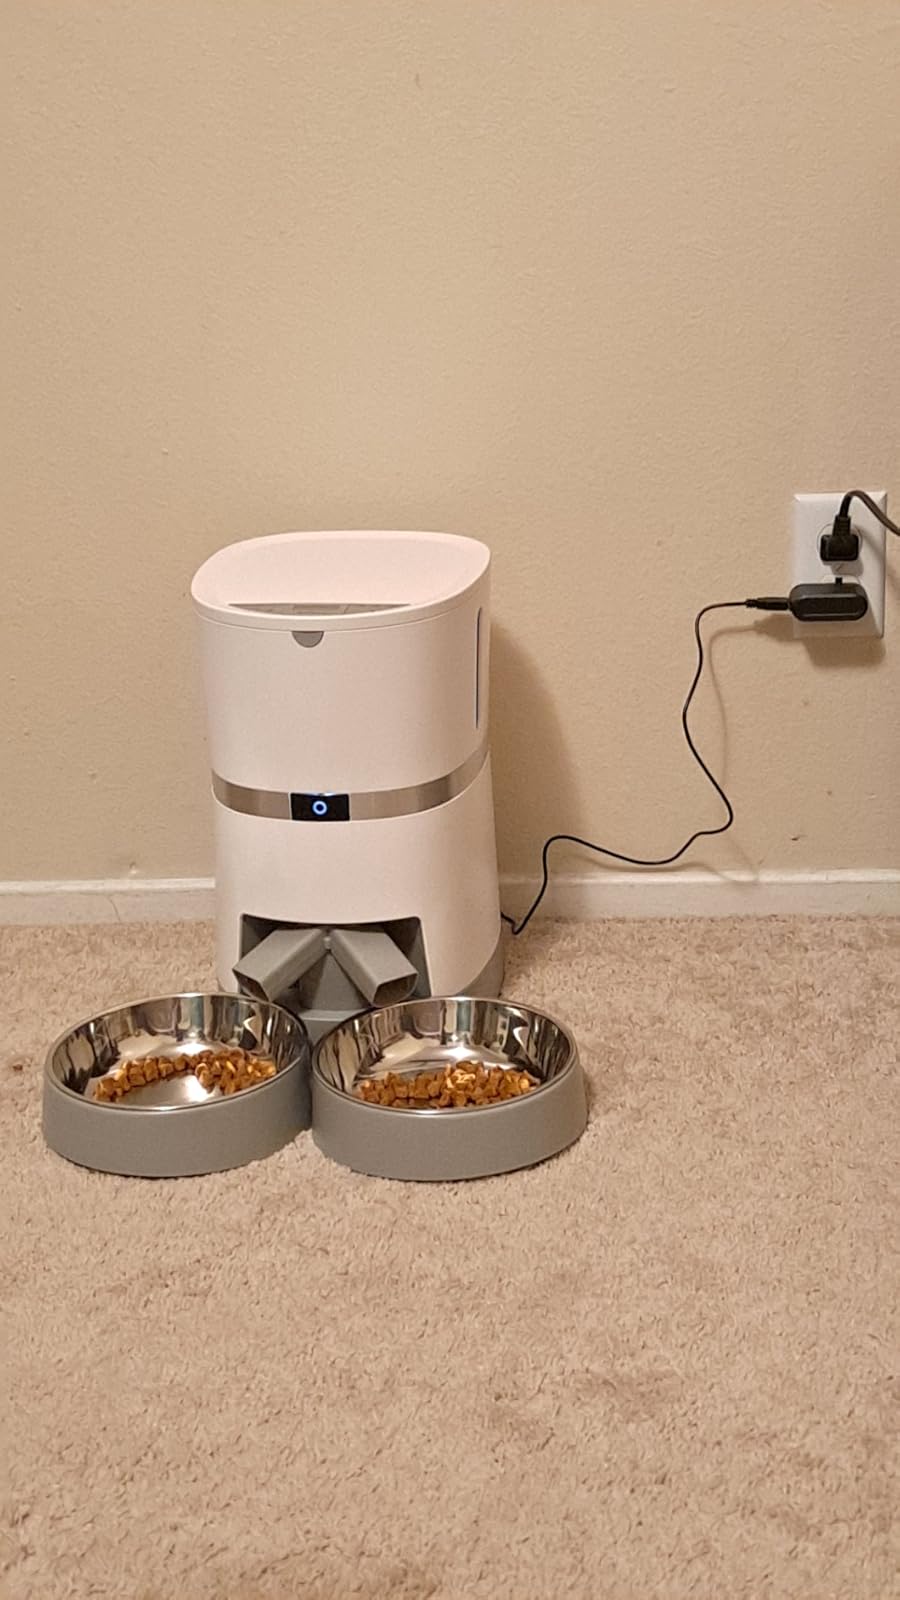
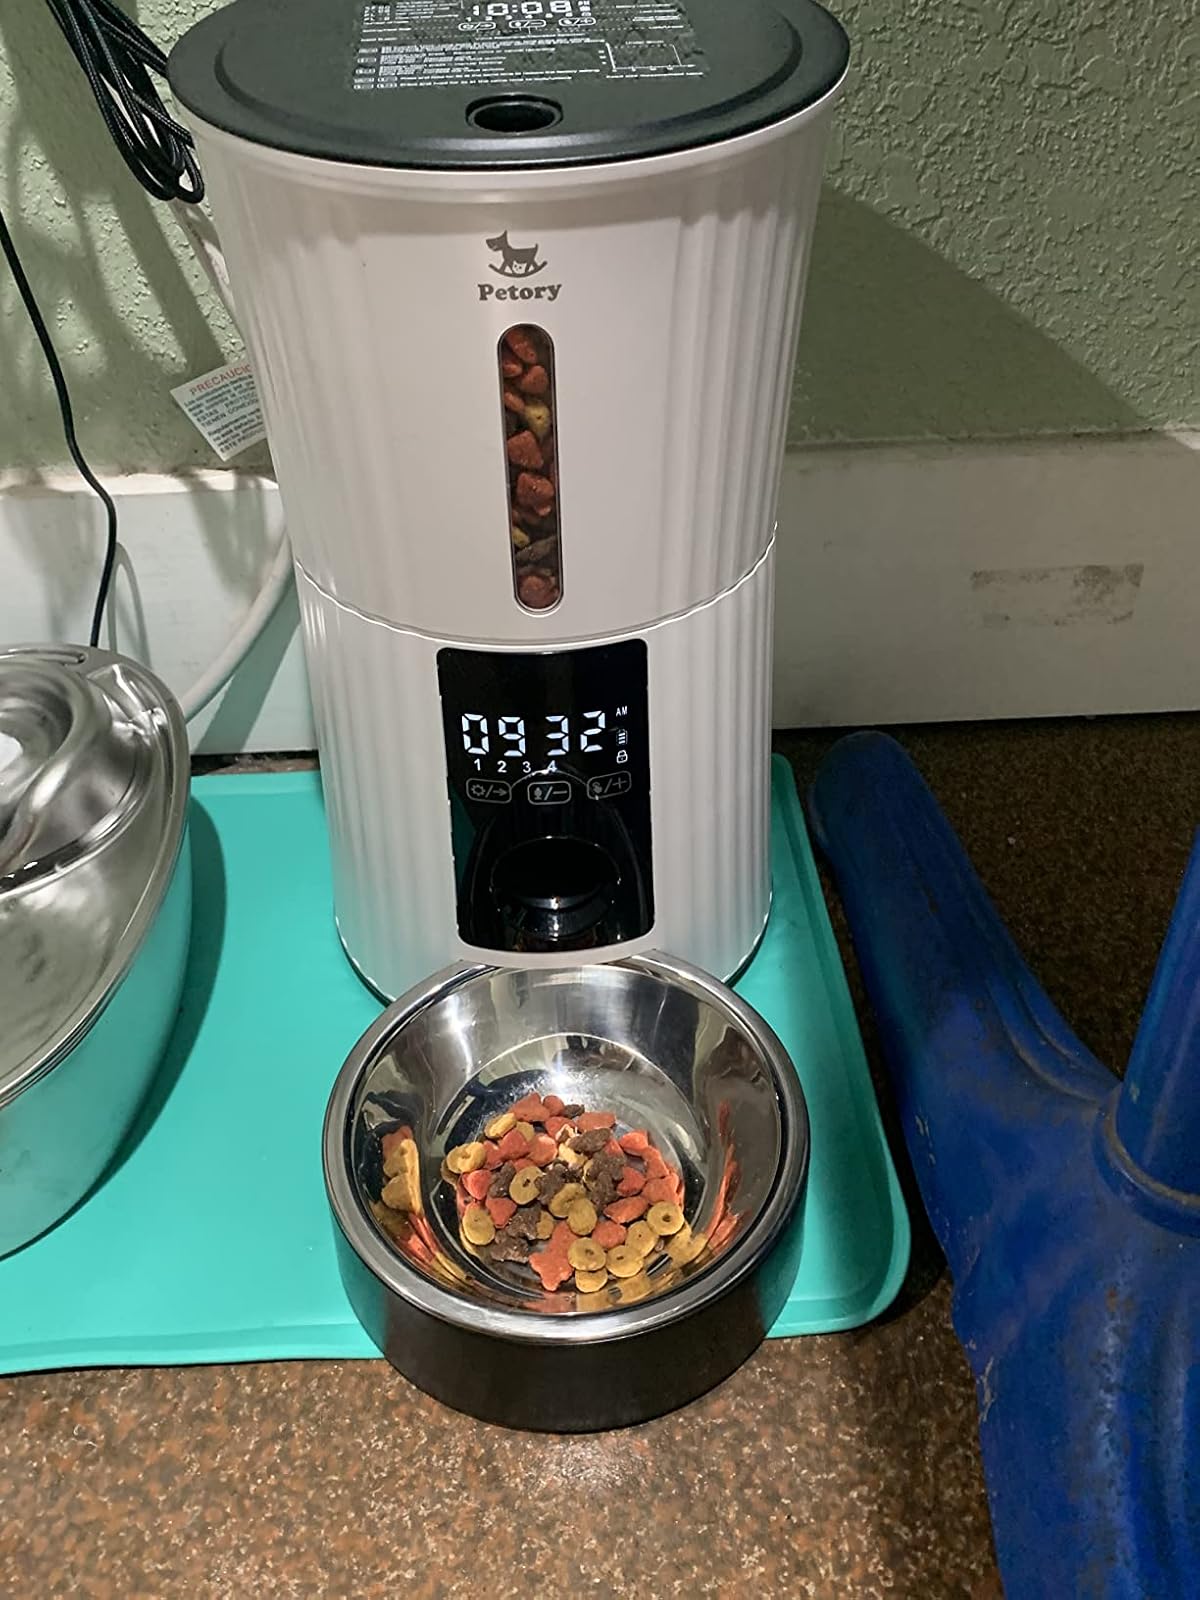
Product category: items_feeder
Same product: no